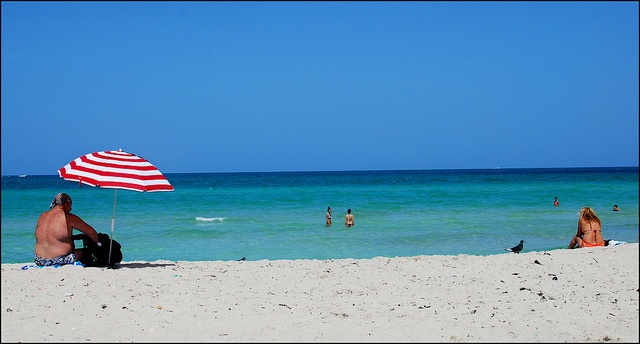
Man sitting under red and white striped umbrella near woman sitting on beach
A man that is sitting underneath a umbrella.
Two couple sit apart on the beach watching others in the water.
a man on the beach seated under an umbrella
People sitting on the beach facing a body of water.